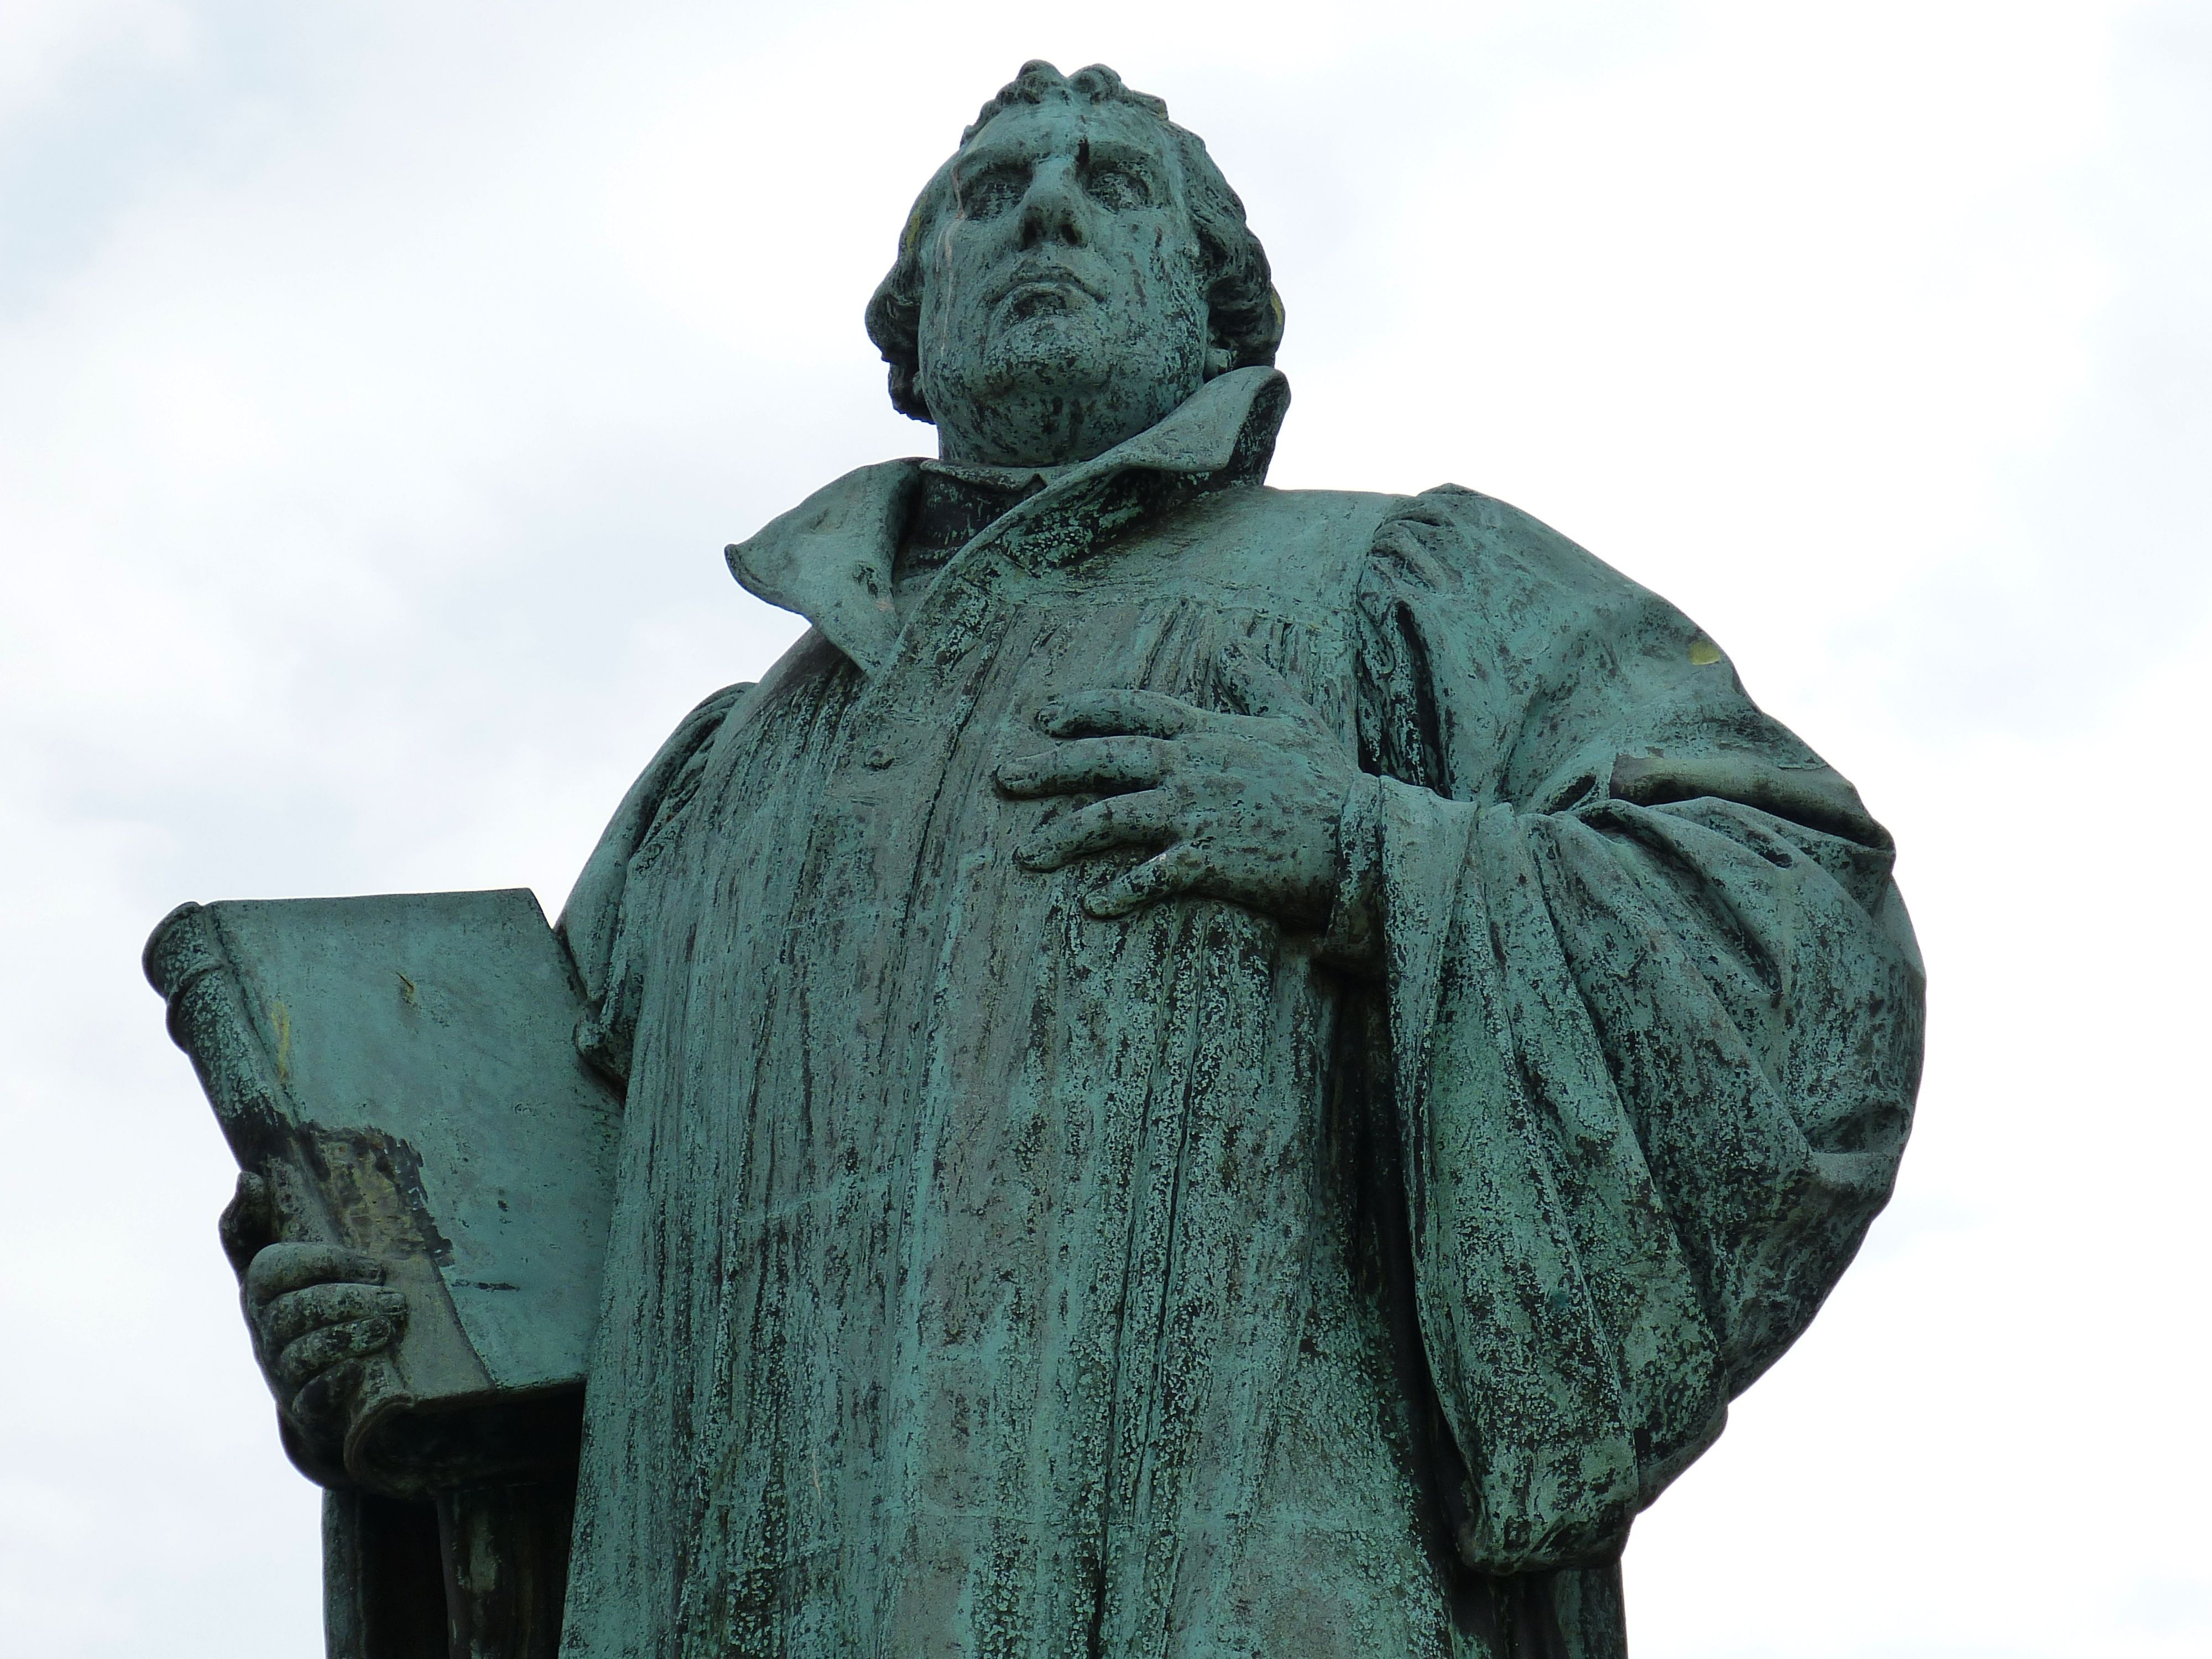
monument, statue, church, clothing, bible, sculpture, art, figure, luther, protestant, saxony anhalt, magdeburg, reformation, martin luther, luther year